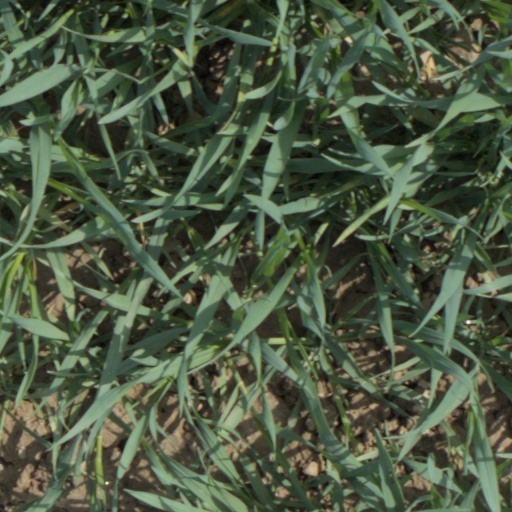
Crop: wheat